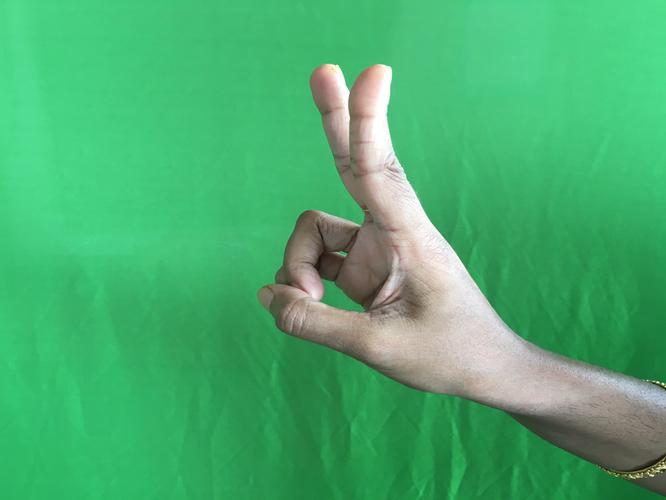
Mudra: Katrimukha
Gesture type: single_hand